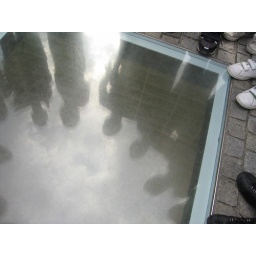
The shleves below have space for 20,000 books - the amount that Nazi students burnt from the university's library